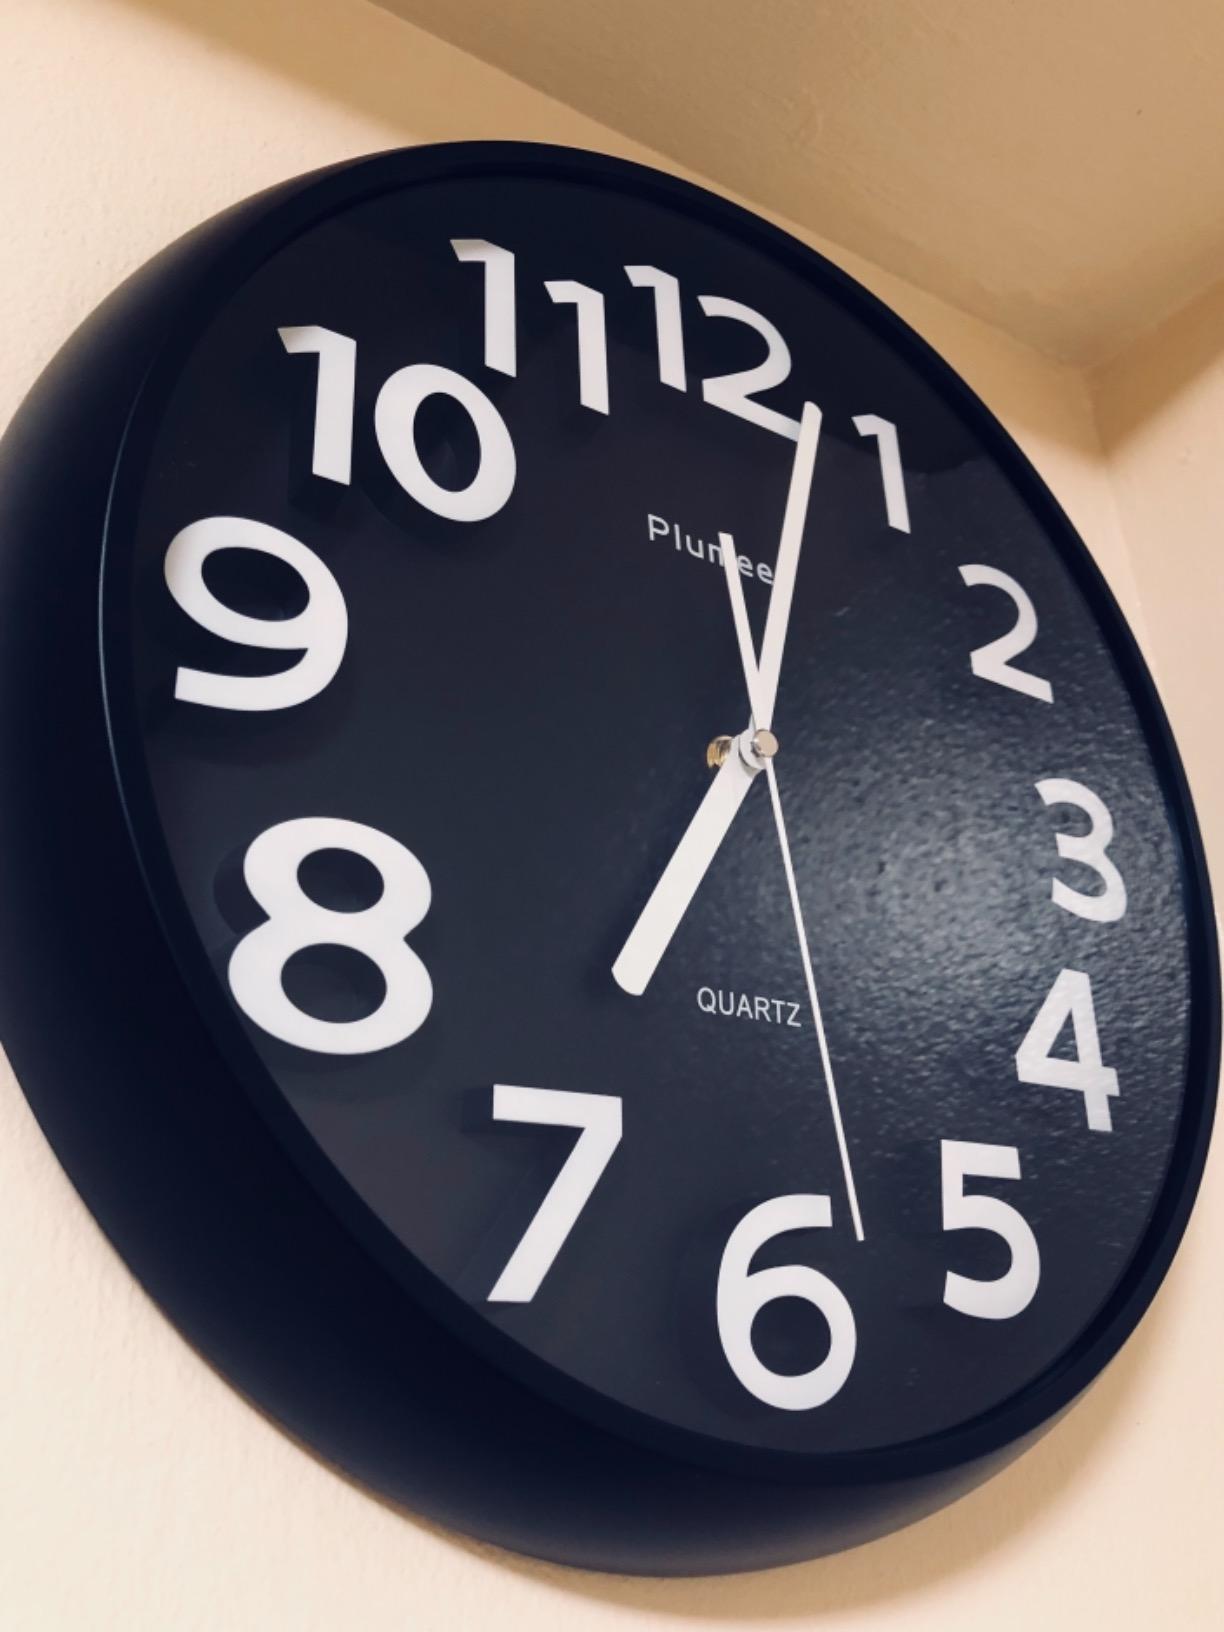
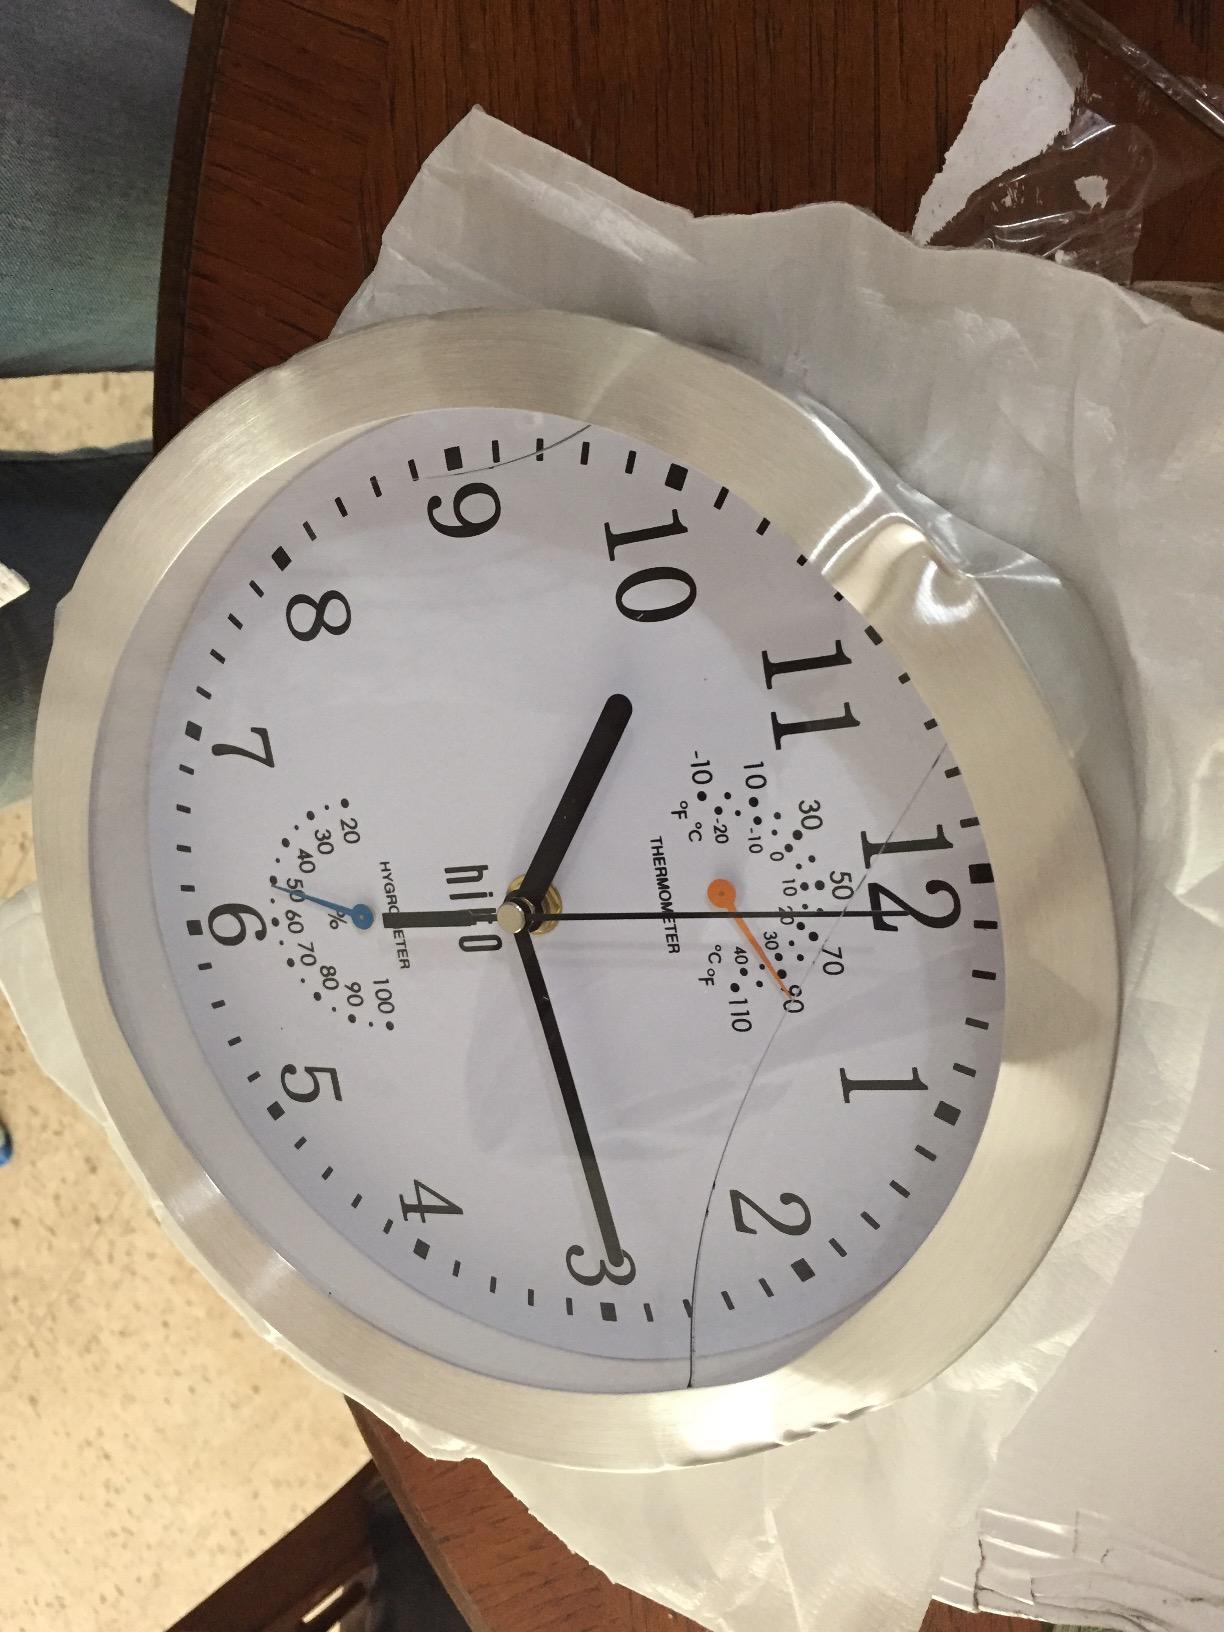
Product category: clock
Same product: no